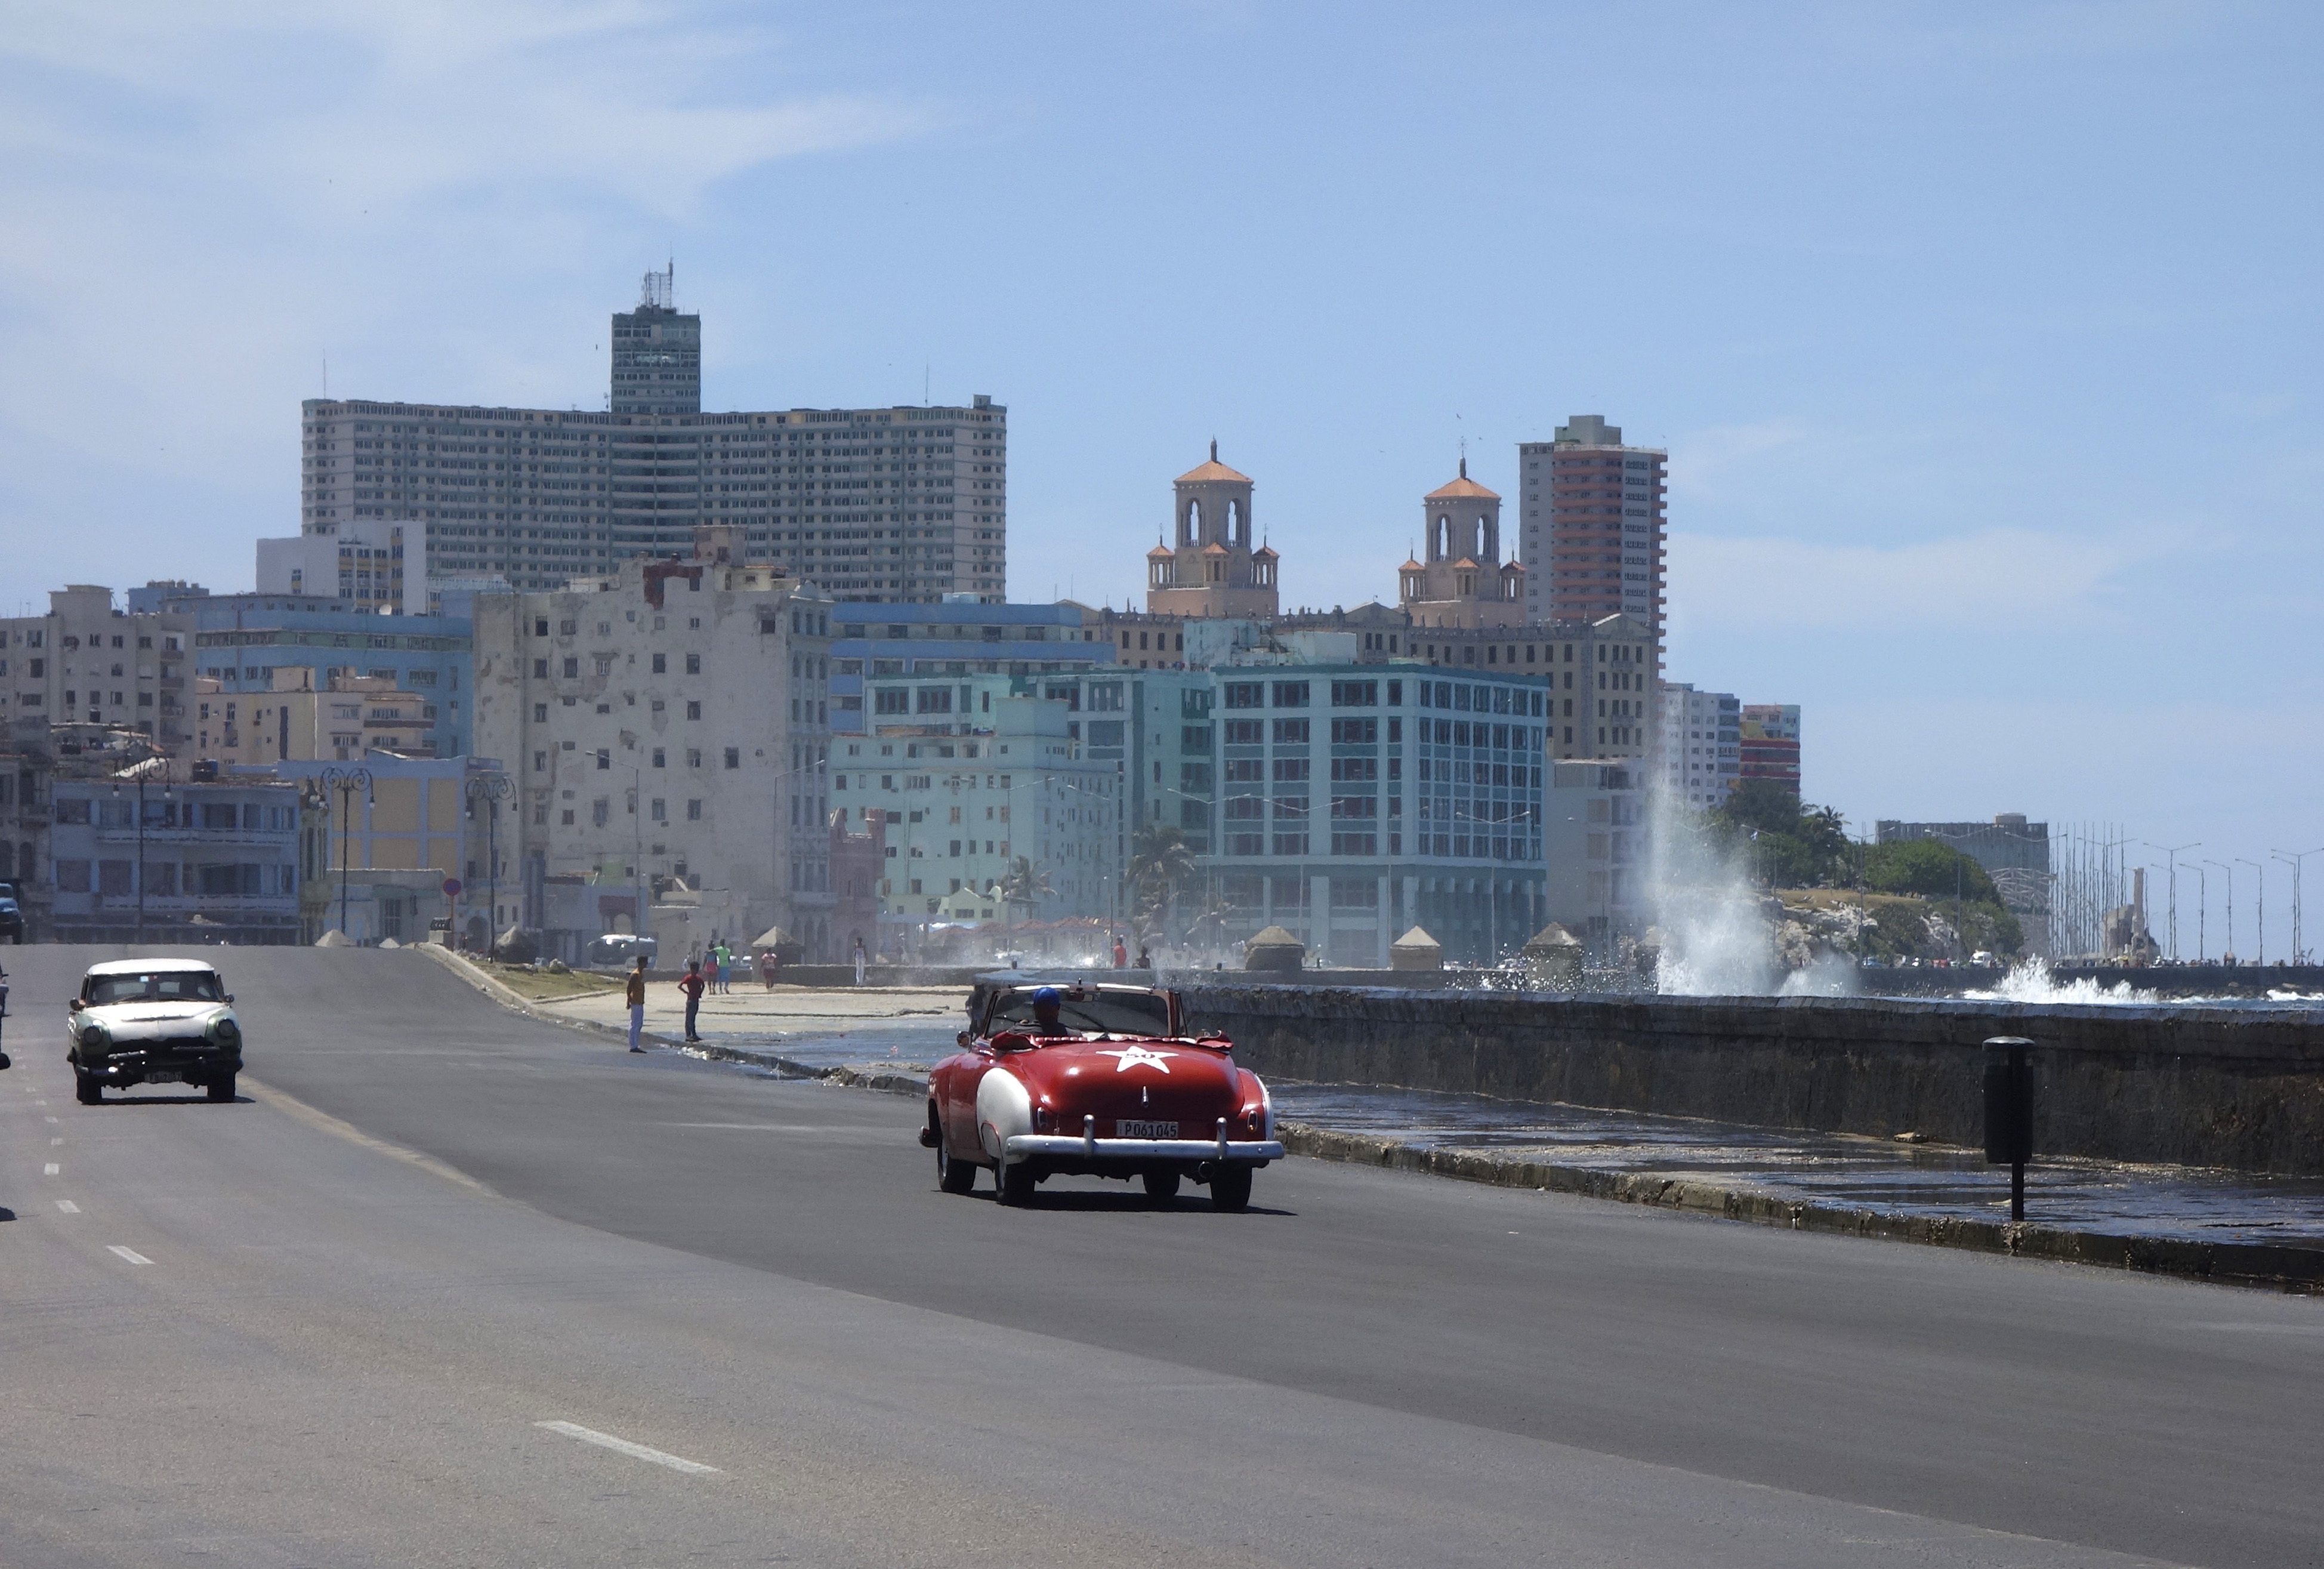
sea, sun, skyline, wave, highway, city, skyscraper, wall, cityscape, downtown, travel, transport, surf, vehicle, tropical, spray, human, auto, blue, stadium, tower block, cuba, fun, hotel, oldtimer, caribbean, exotic, tropics, cabriolet, cuban, havana, kai, exoticism, attitude to life, joy of life, hispanic, human settlement, latino hispanic